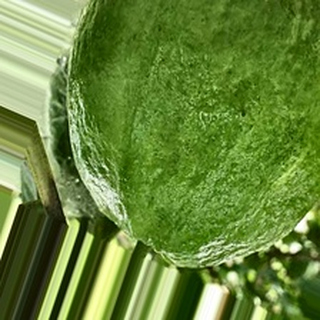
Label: healthy_guava